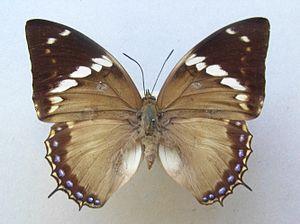
Charaxes est un genre de lépidoptères appartenant à la famille des Nymphalidae, à la sous-famille des Charaxinae et à la tribu des Charaxini.